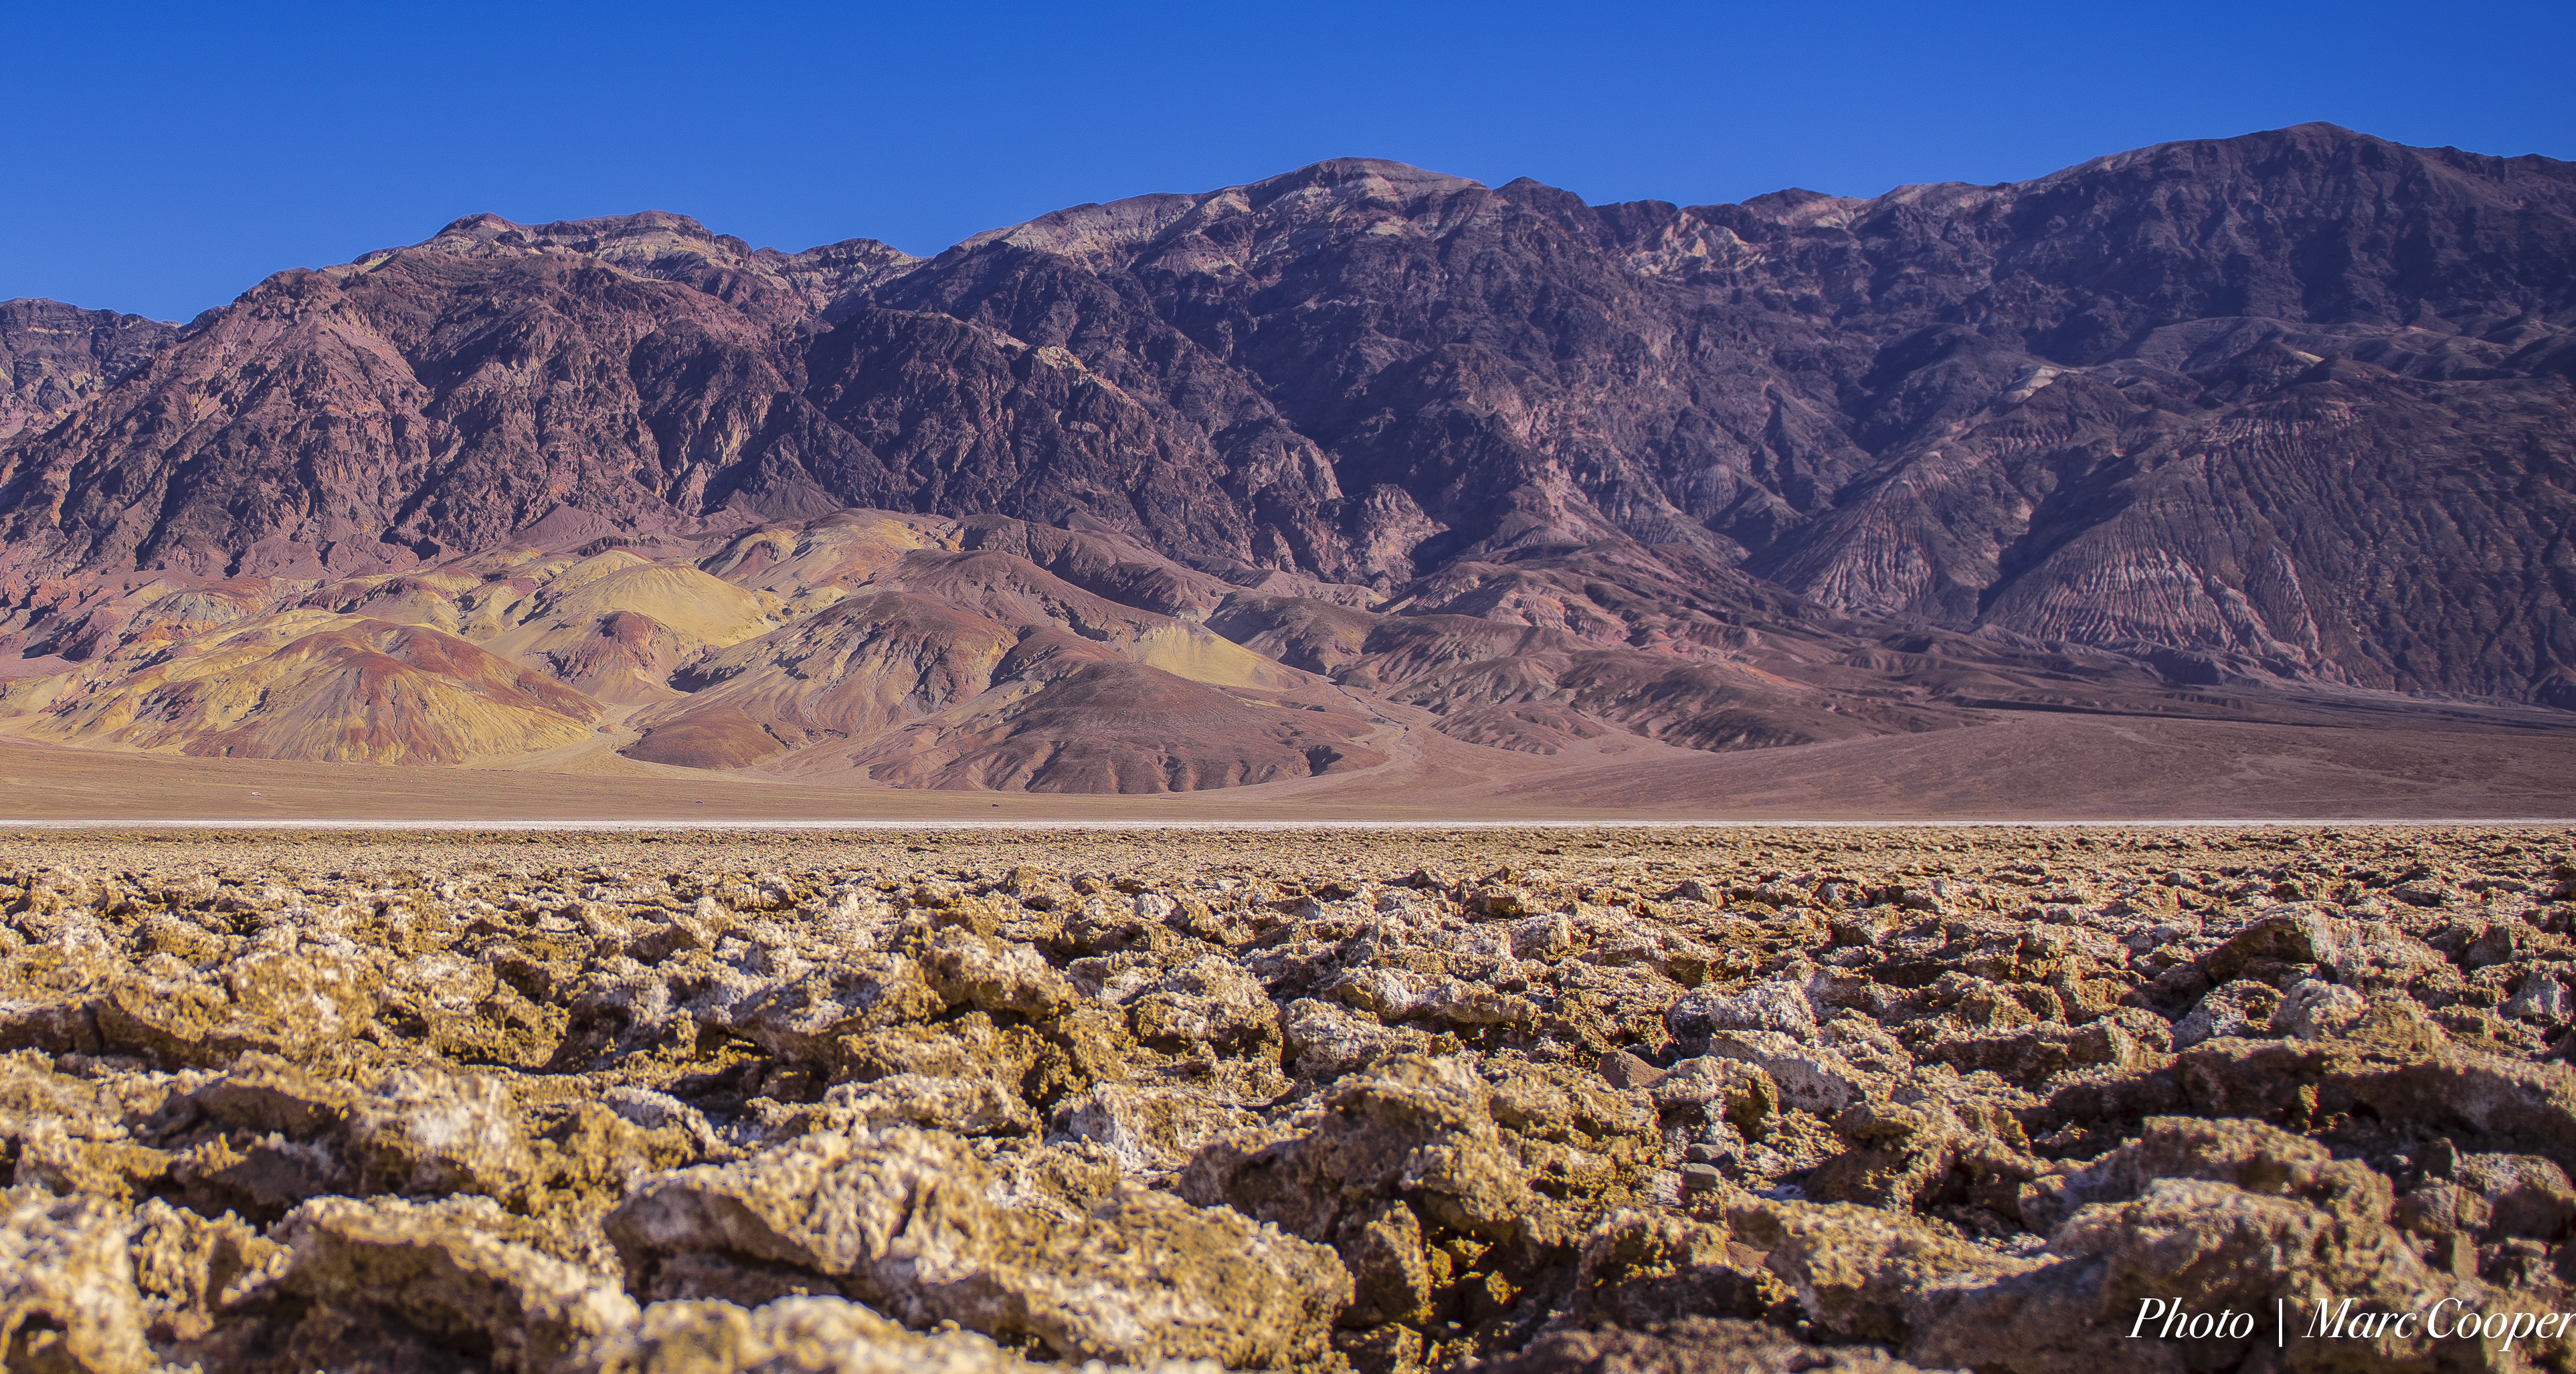
landscape, wilderness, mountain, sky, desert, purple, valley, park, soil, blue, nikon, plain, rocks, outdoors, hdr, geology, mountains, badlands, plateau, d810, deathvalley, devilsgolfcourse, natiomal, fell, ecosystem, wadi, steppe, landform, natural environment, geographical feature, aeolian landform, mountainous landforms